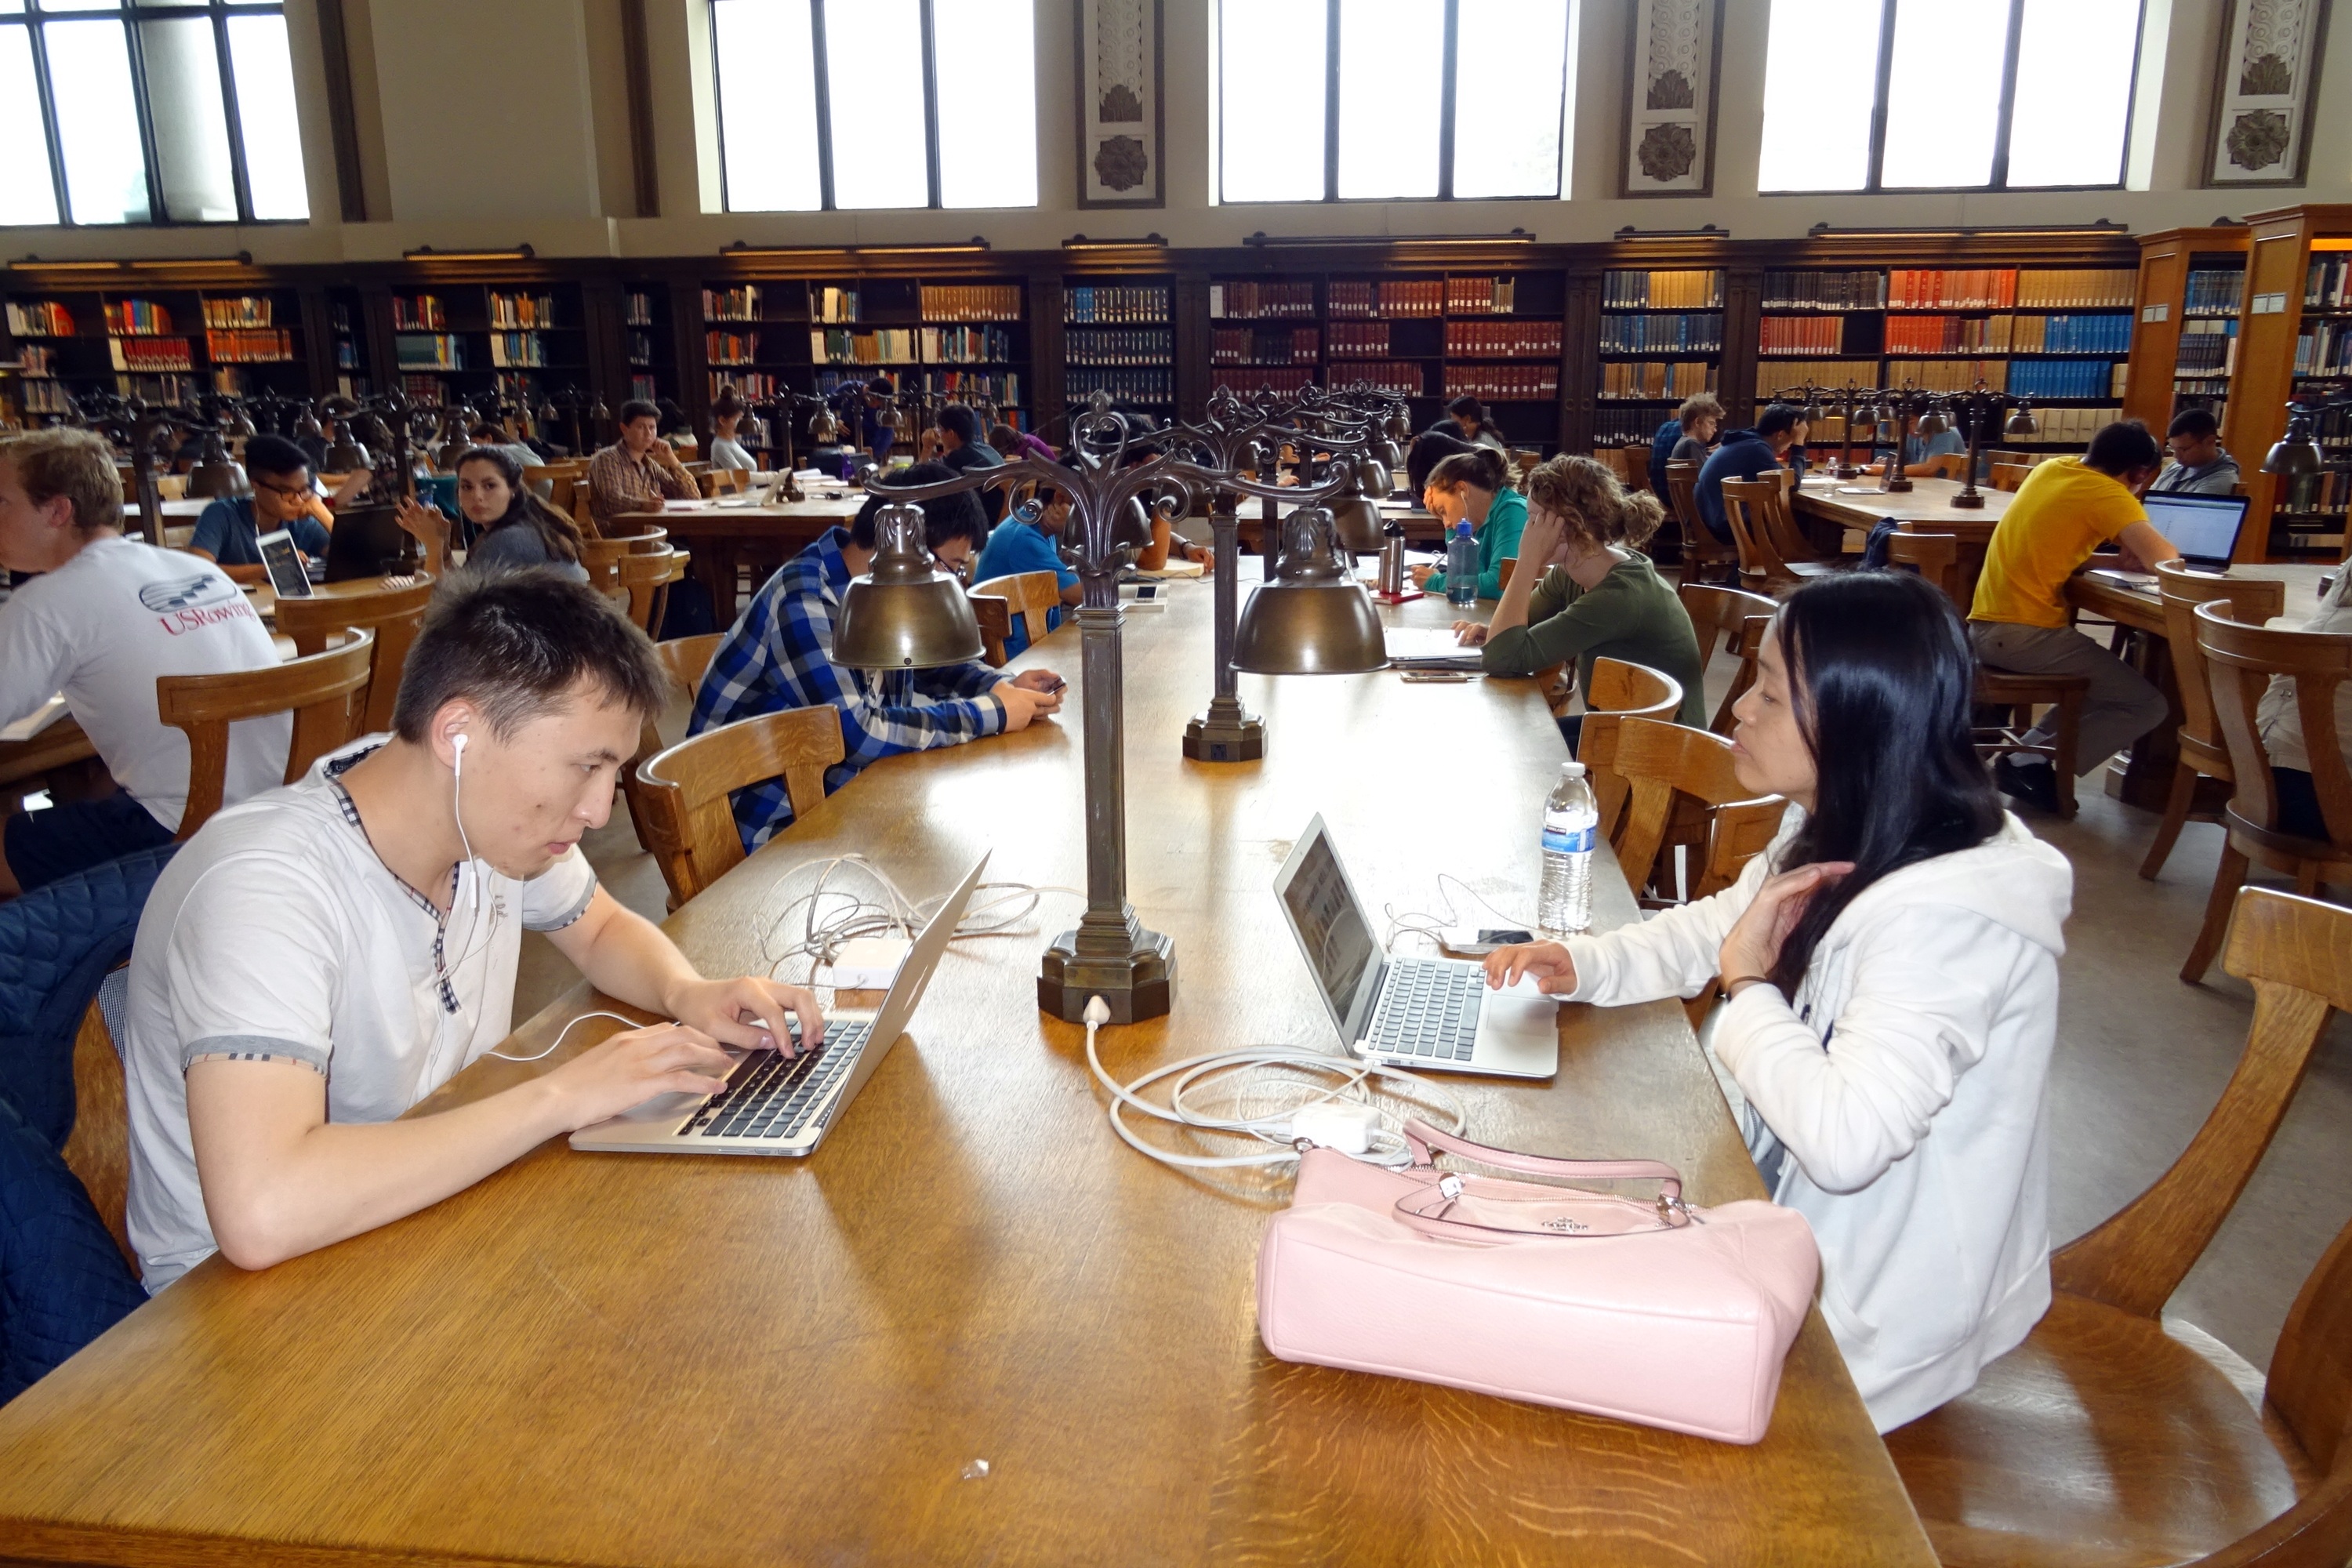
architecture, structure, interior, building, urban, construction, meal, hall, usa, america, california, lunch, library, university, berkeley, cal